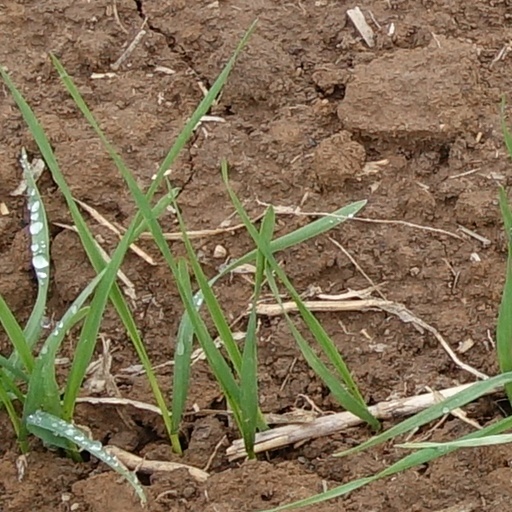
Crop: wheat